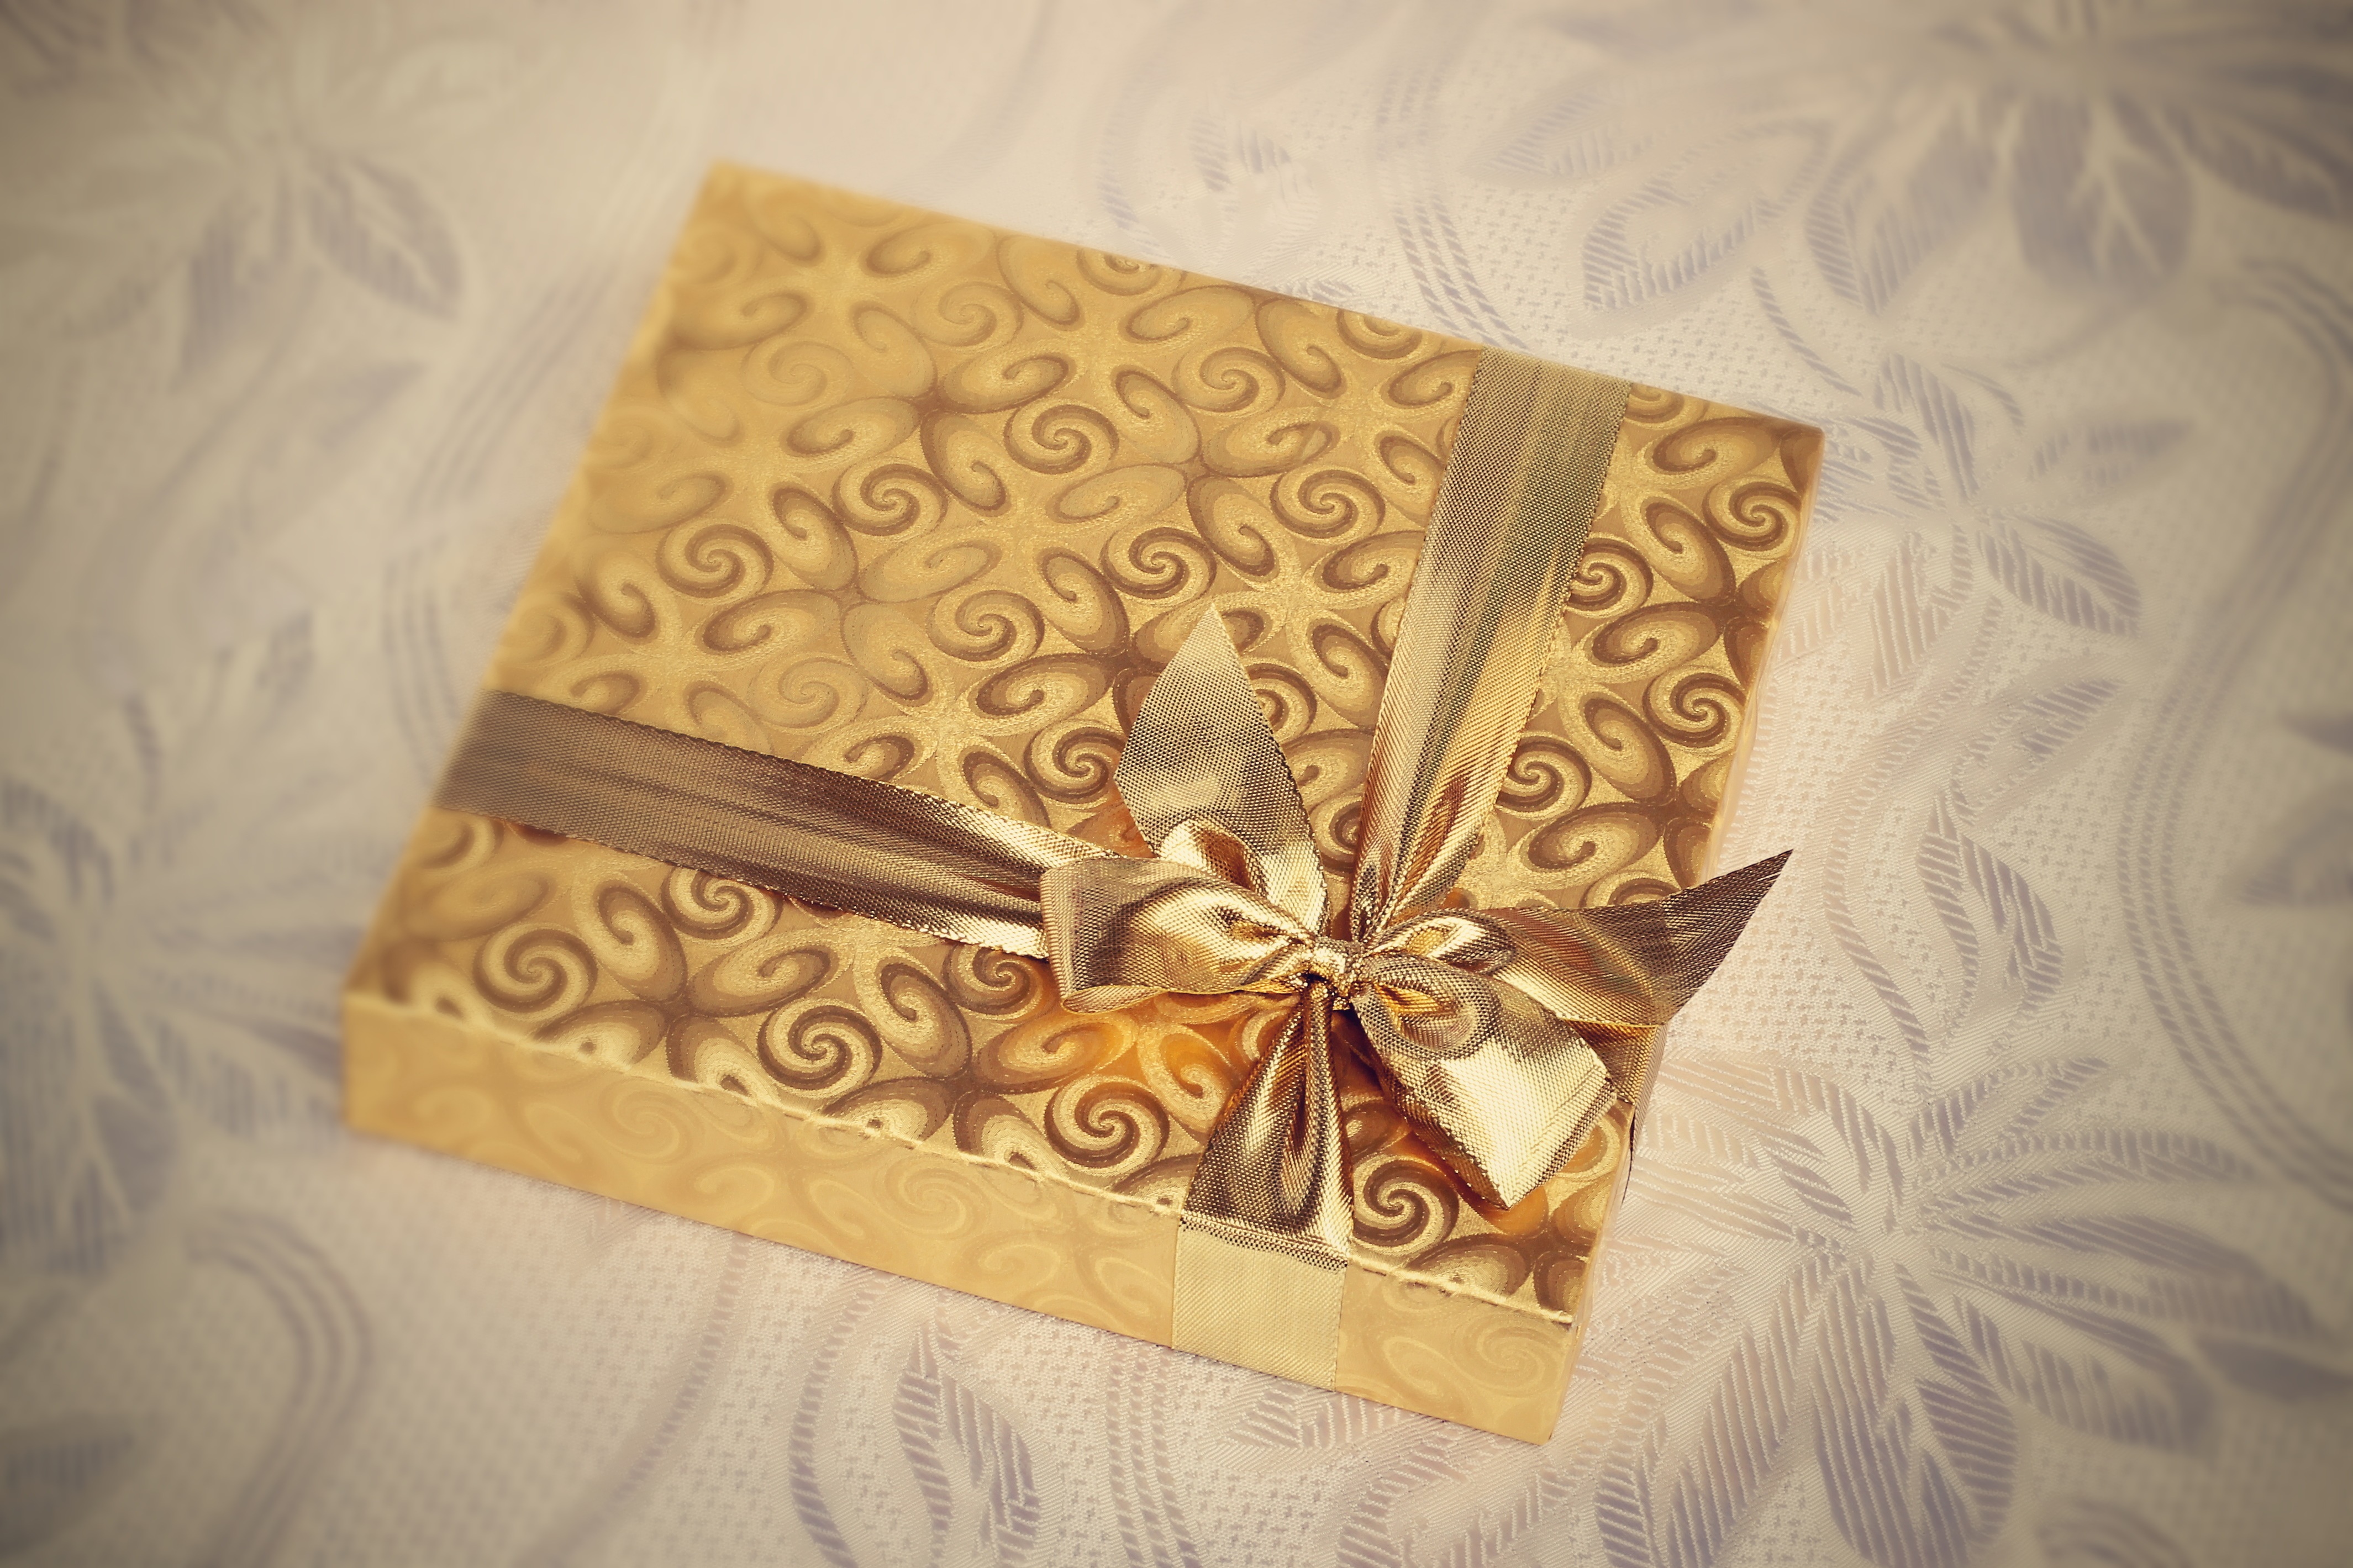
wood, flower, recreation, celebration, love, gift, decoration, pattern, golden, red, box, yellow, christmas, paper, ribbon, season, package, present, textile, nose, art, background, luxury, drawing, design, year, day, valentine, birthday, printed, rare, surprise, the crusade